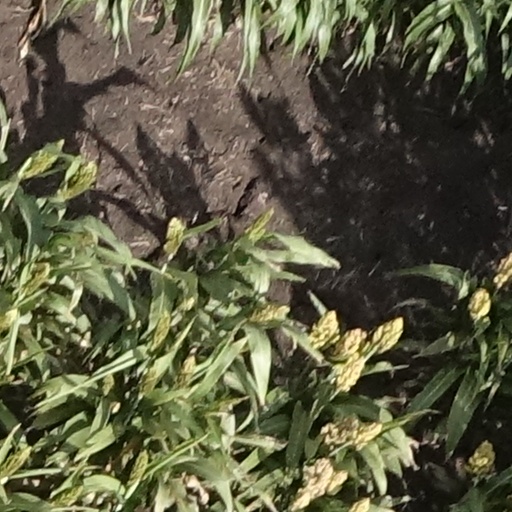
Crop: sorghum